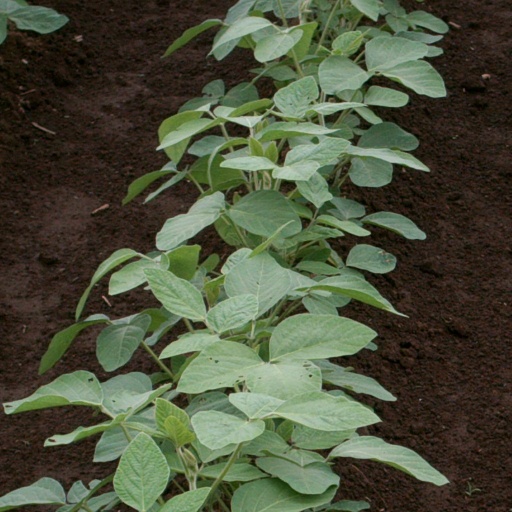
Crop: soybean